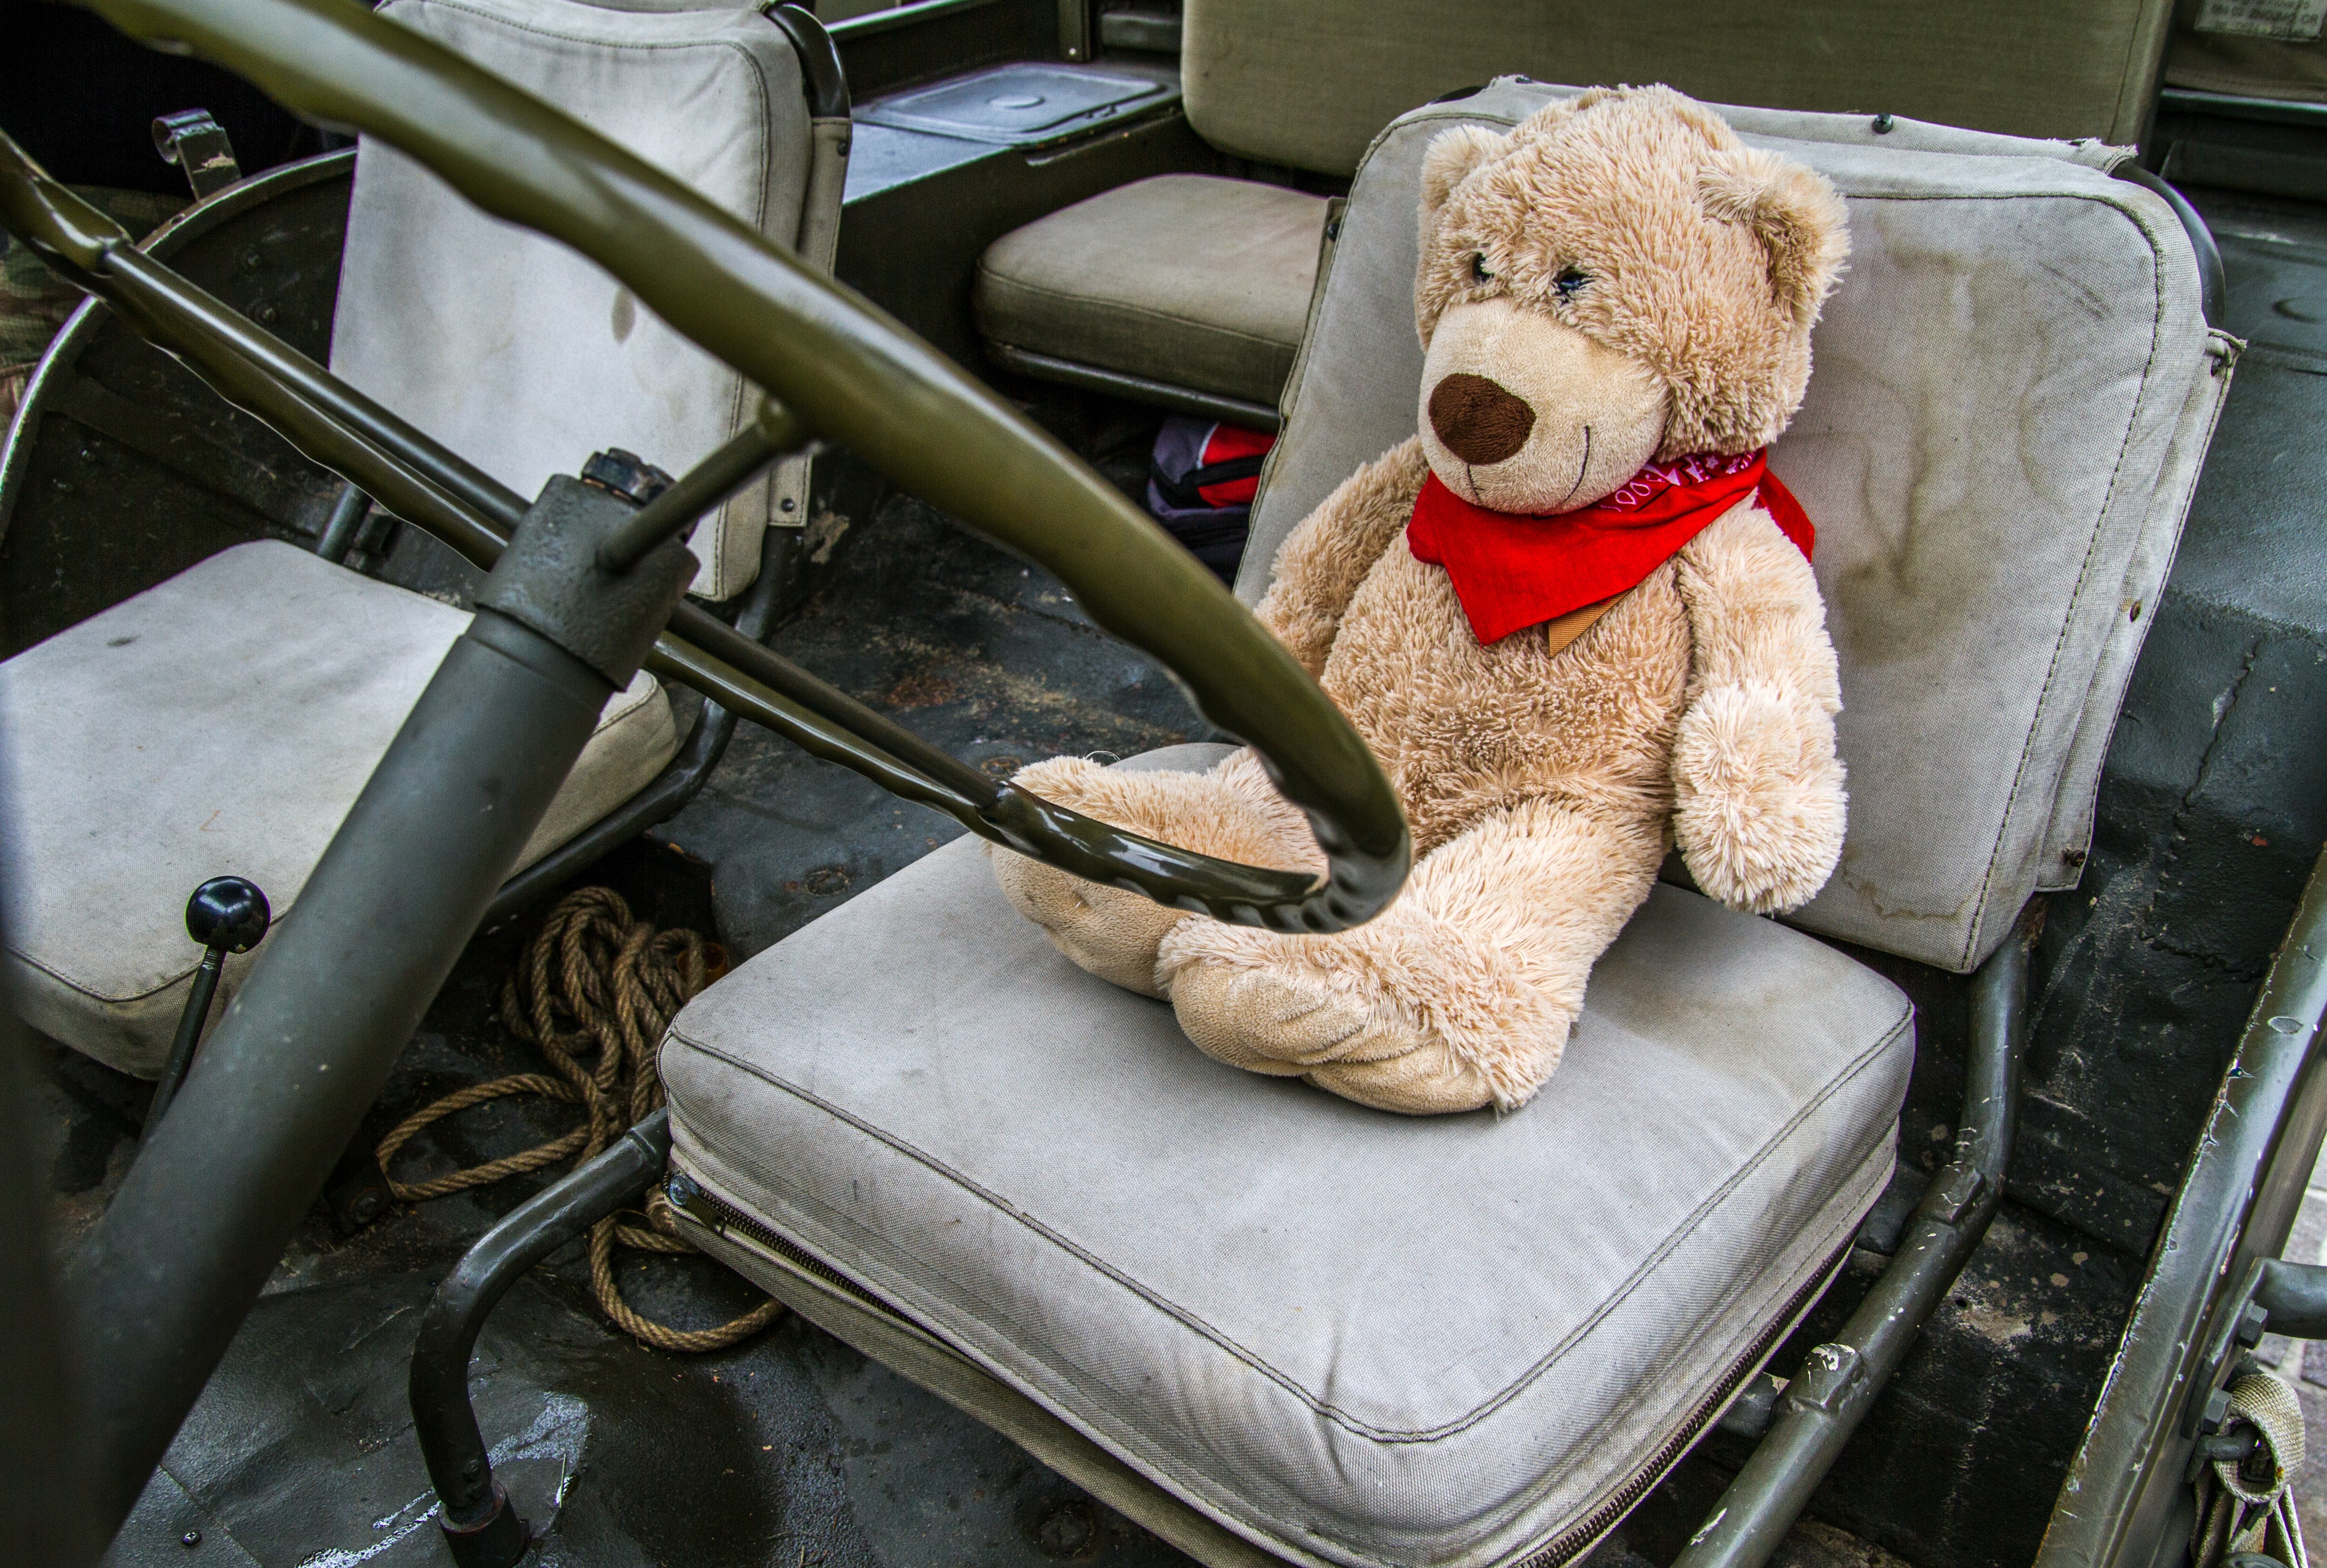
car, bear, fur, sitting, brown, teddy bear, stuffed, toys, plush, car seat, teddy